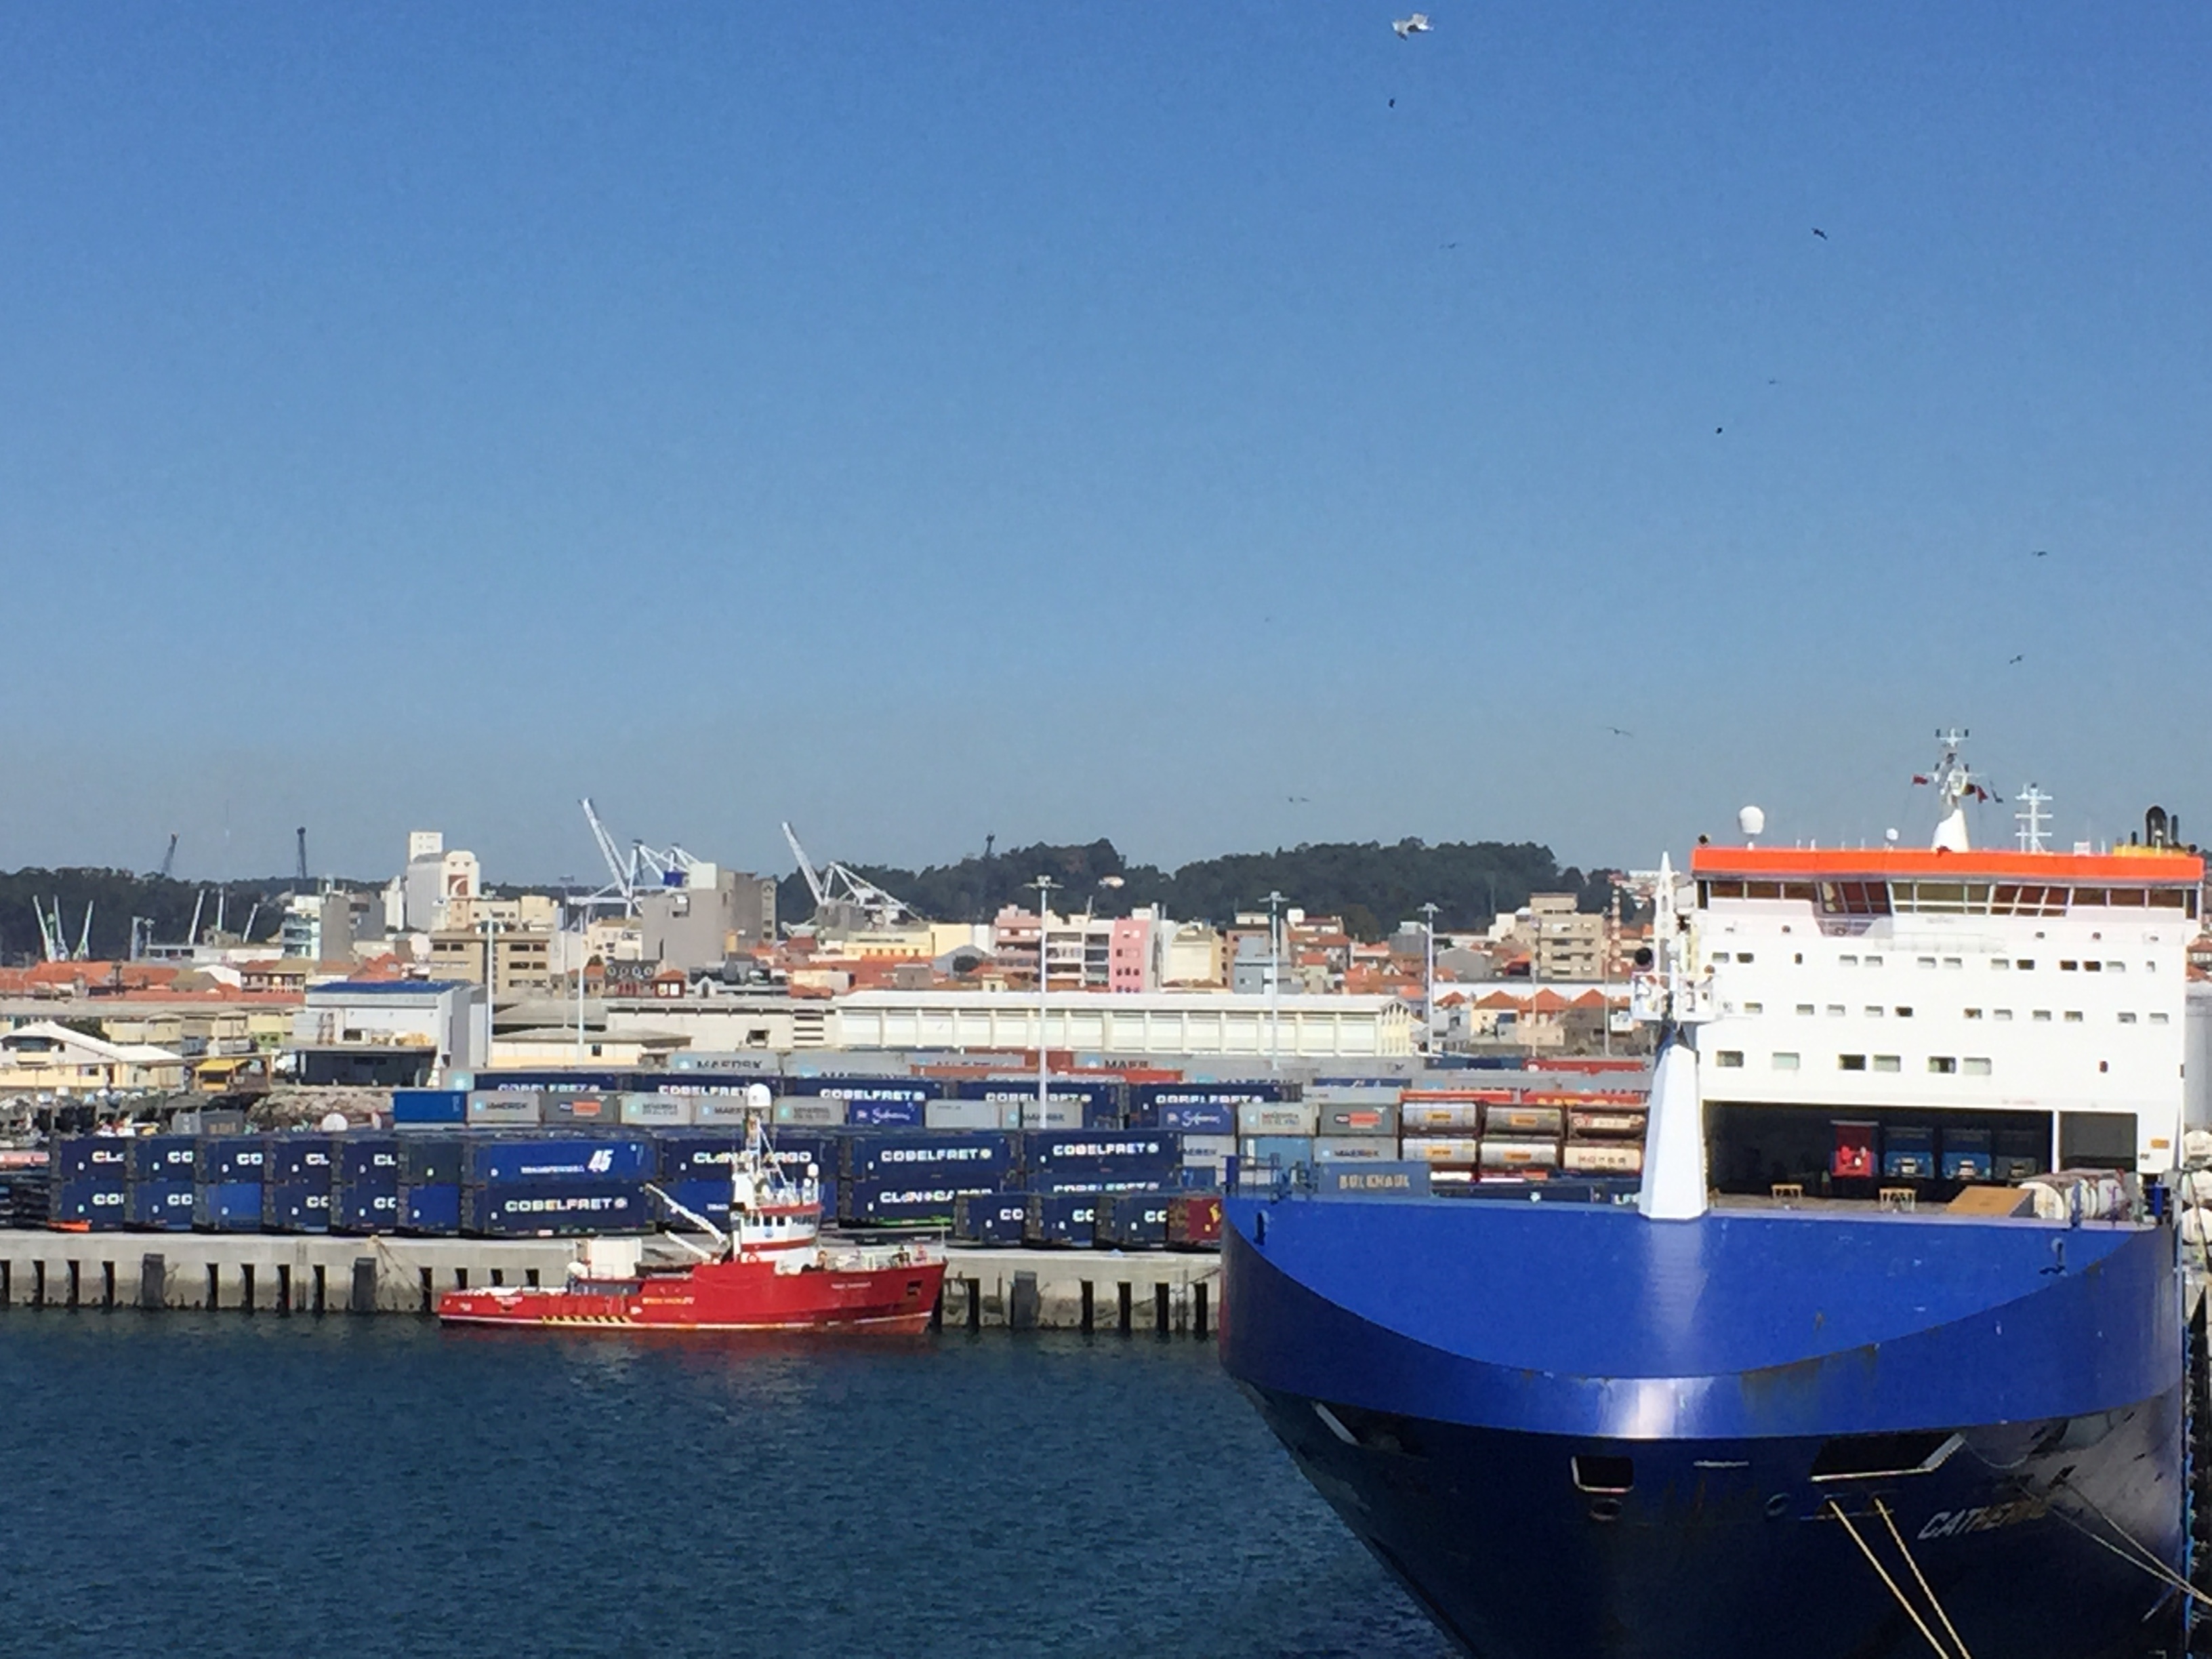
sea, dock, ship, vehicle, harbor, port, cargo ship, infrastructure, channel, watercraft, container ship, fishing vessel, motor ship, passenger ship, freight transport, tank ship